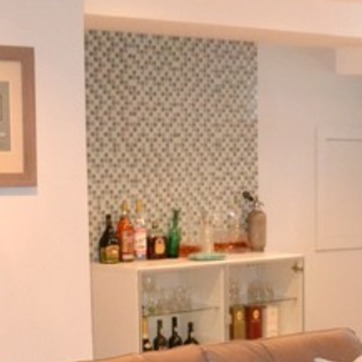
Material: tile